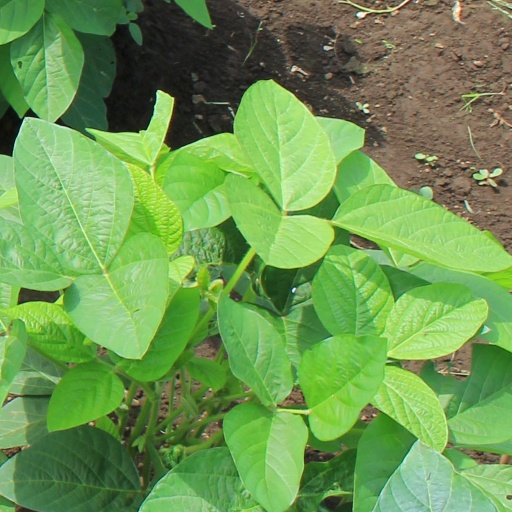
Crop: soybean